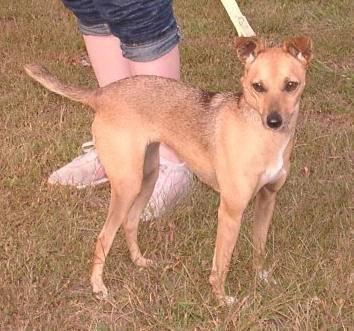
dog